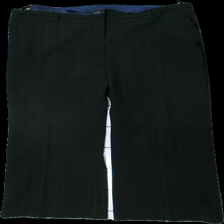
View: front
Type: Trousers
Category: Ladies
Brand: Fransa
Colors: Black, Grey, Blue
Material: 59% polyester 23% ull 15% viskos 3% elastan
Pattern: Striped
Cut: Tight
Size: 44
Season: All
Damage: håriga
Damage location: middle center
Damage 2: håriga
Damage 2 location: middle center
Price range: <50
Recommended usage: Reuse
Description: randiga kostymbyxor